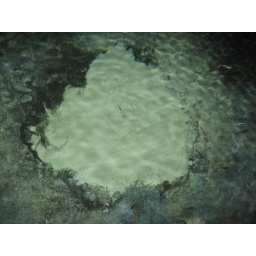
The water bubbling up through the sand in the Ginger Ale Springs pool.